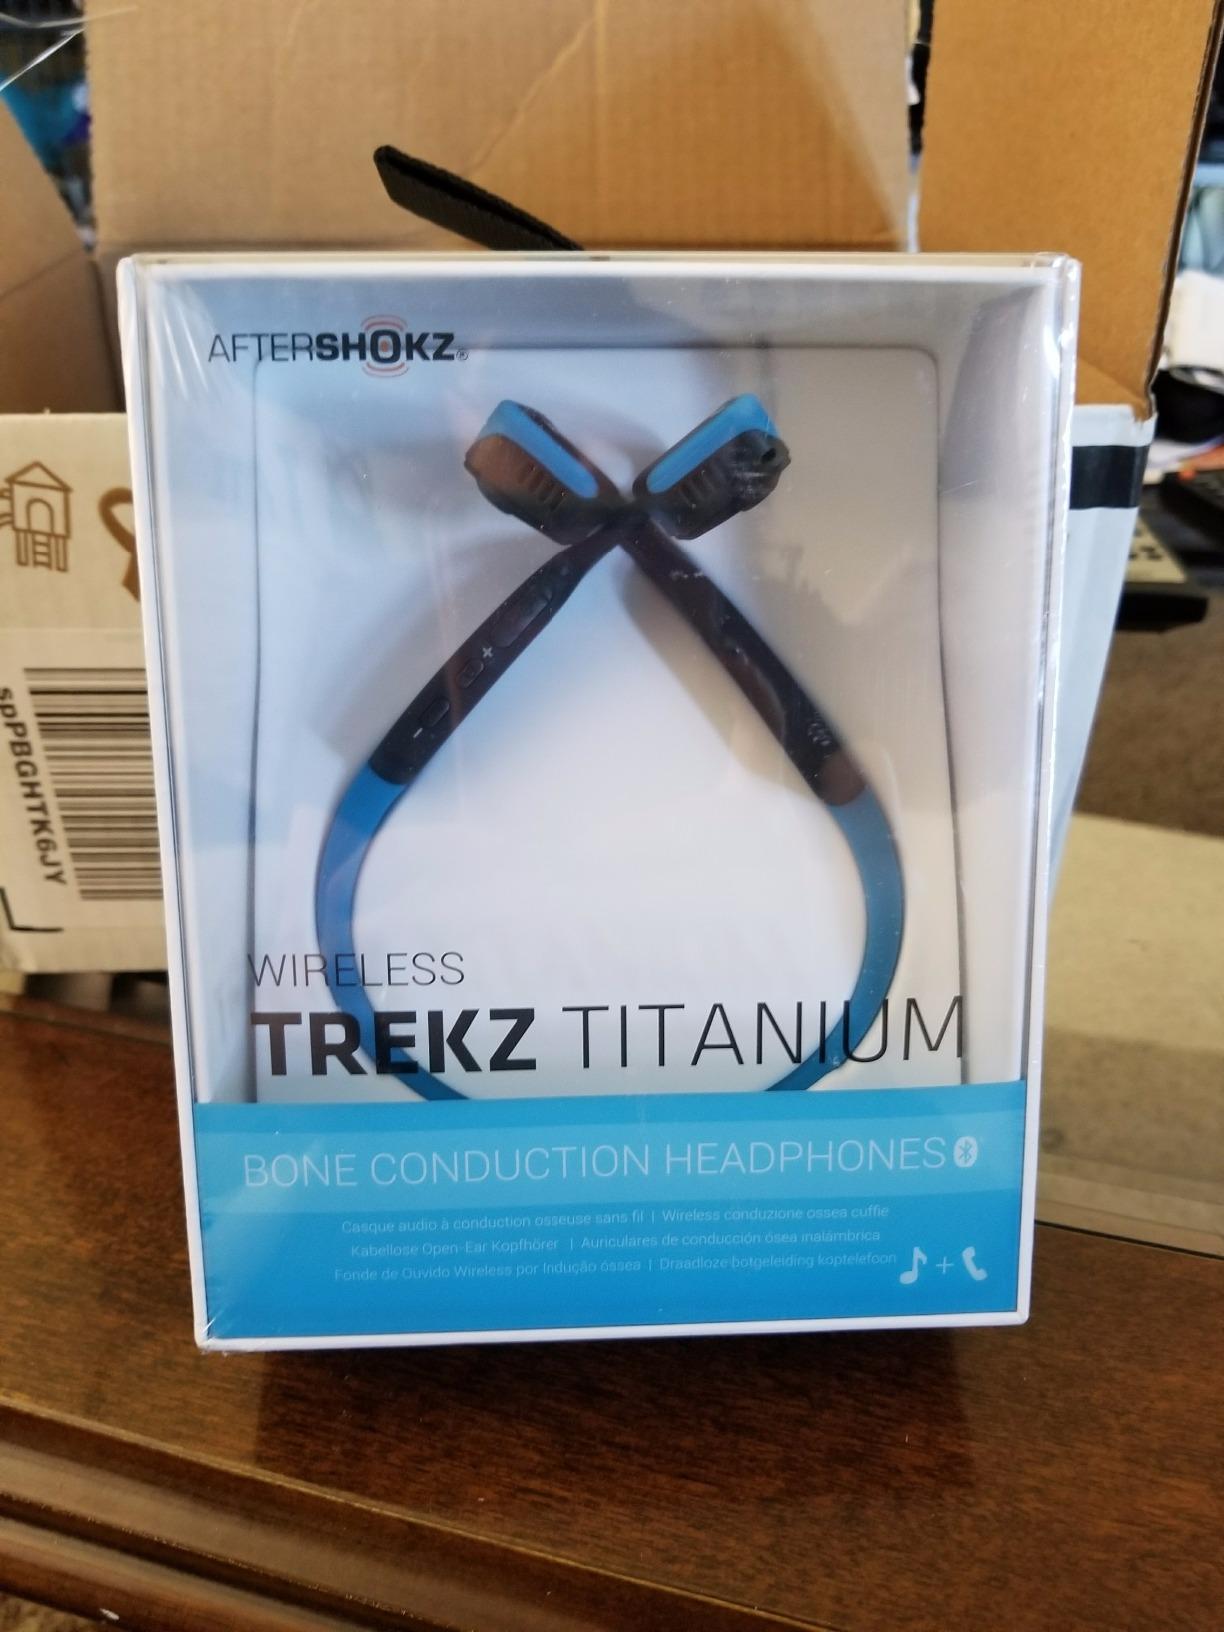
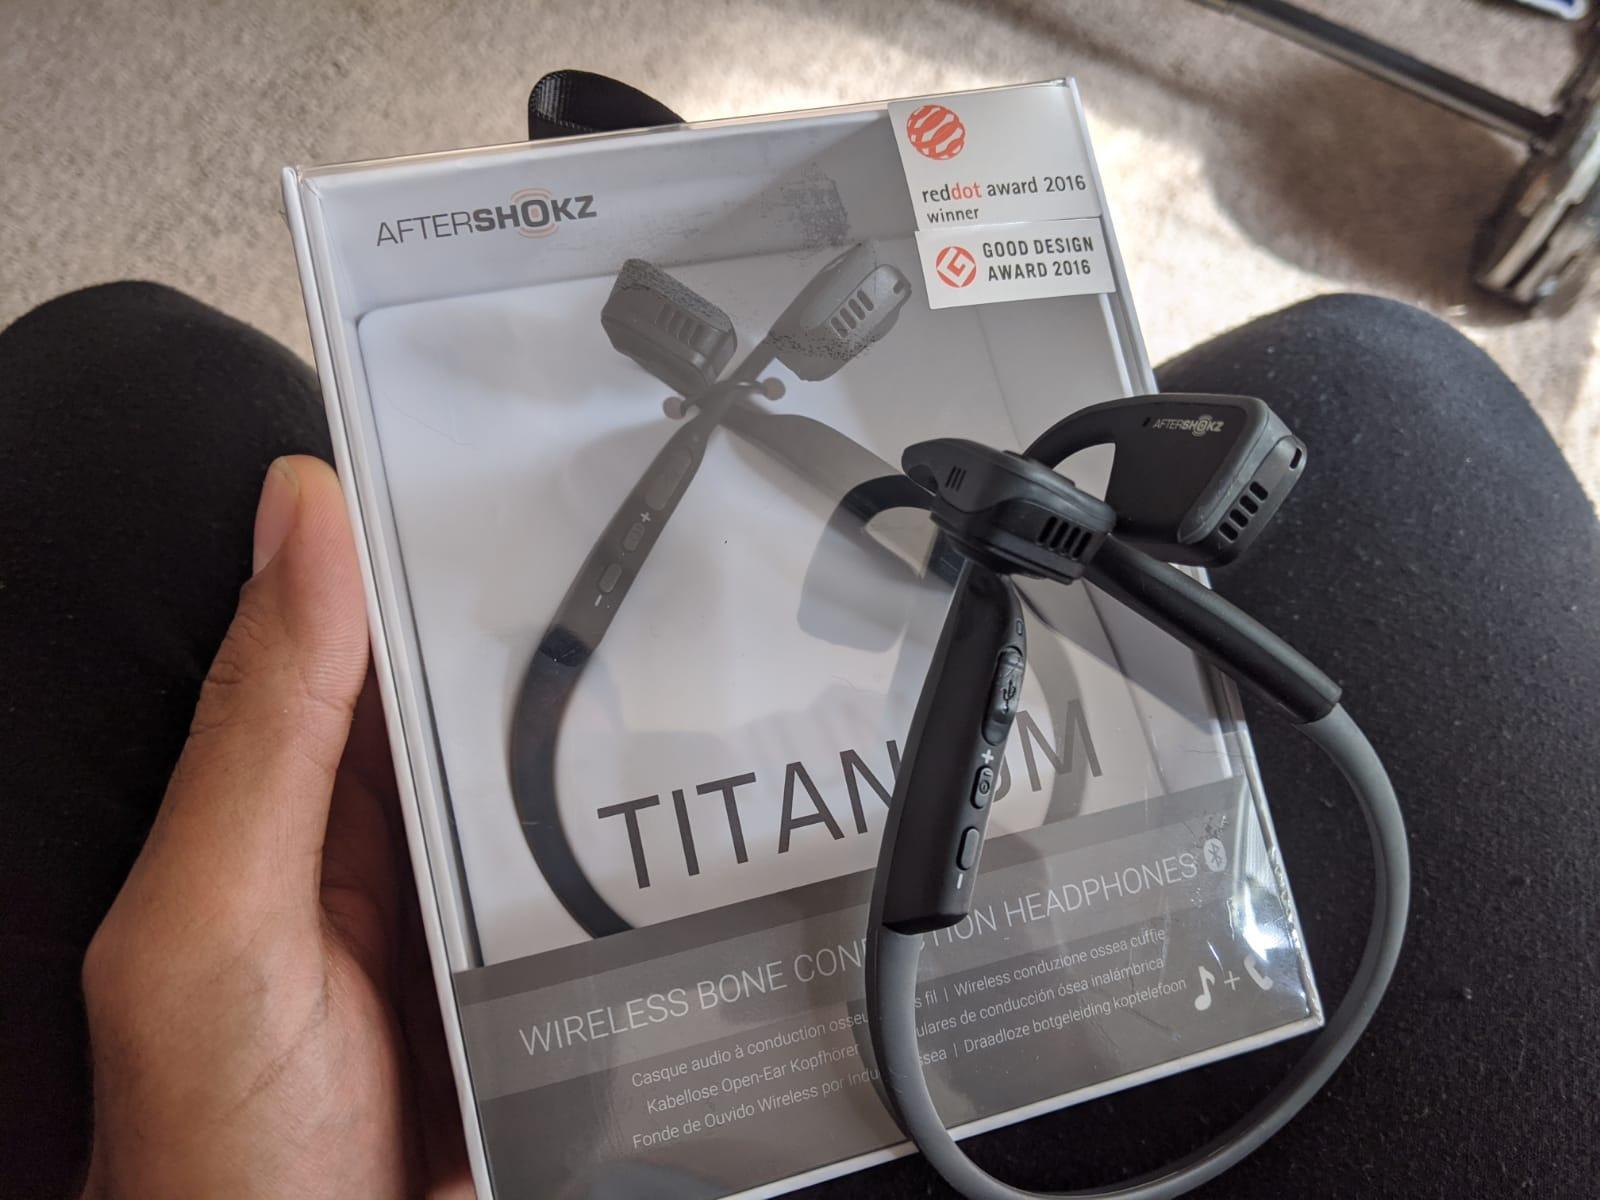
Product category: headphones
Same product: no